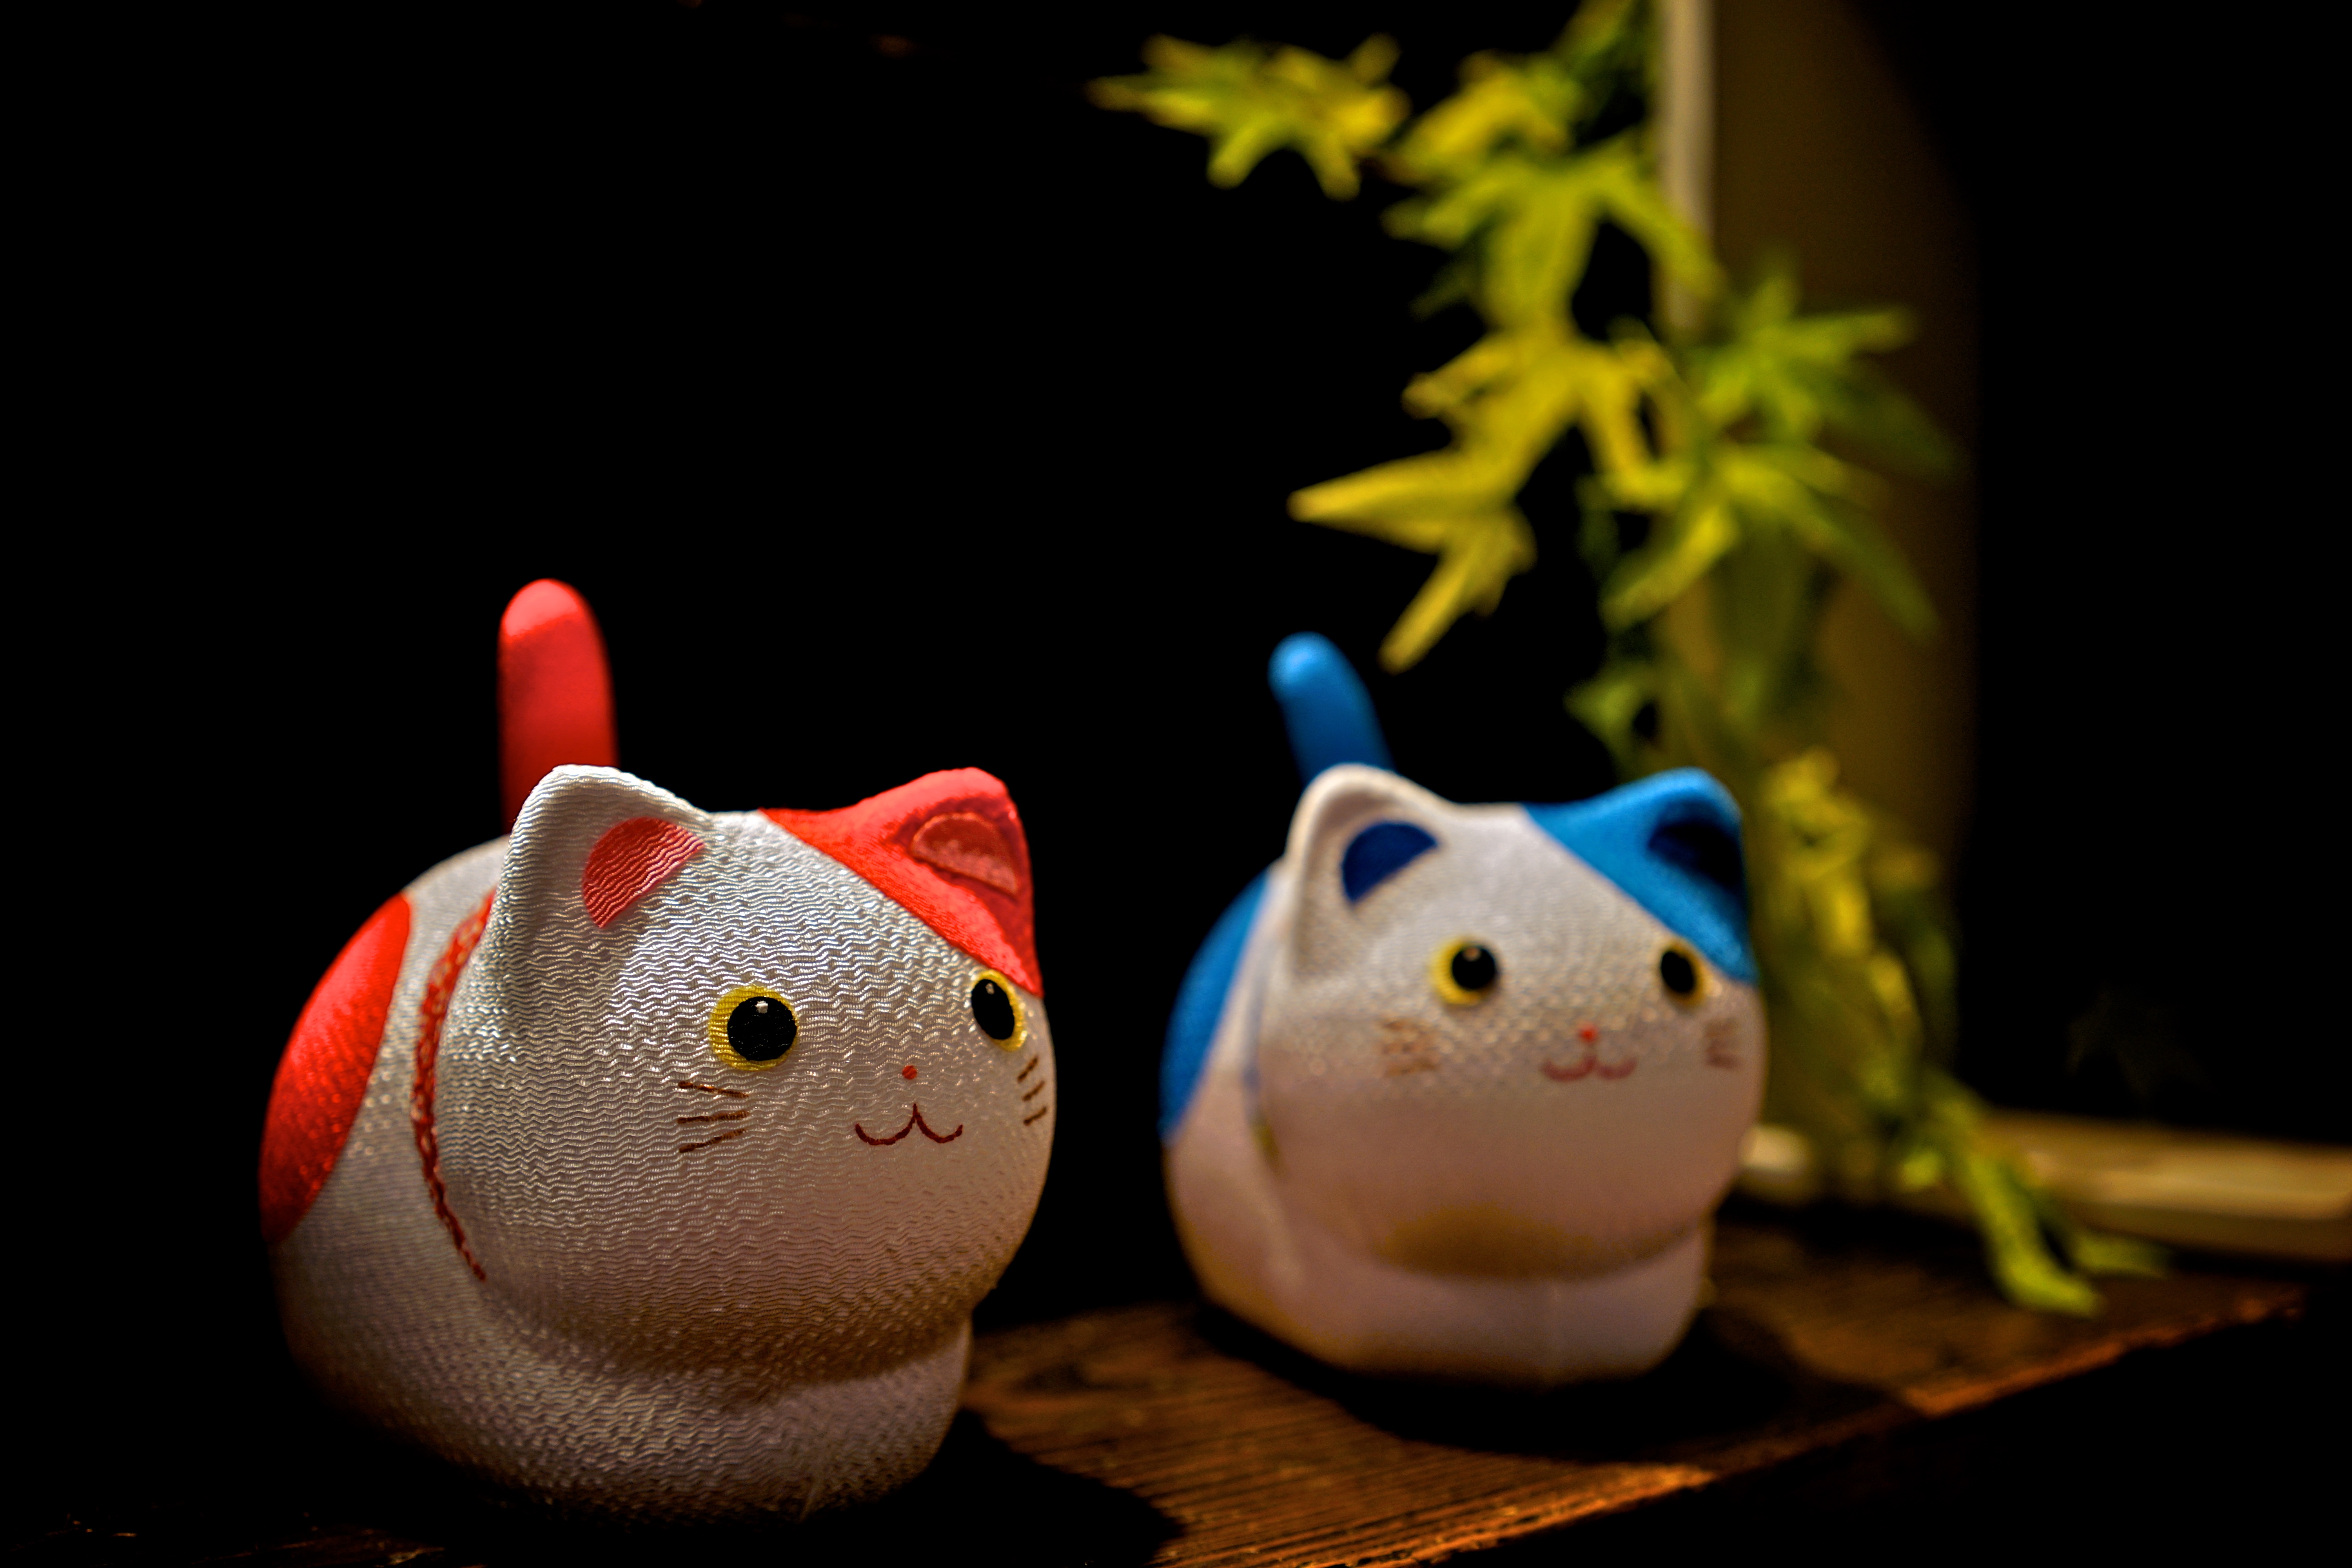
amphibian, japan, toy, cats, stairs, sony, kitties, goldfish, redandblue, ilce7m2, kawagoe, koedo, stuffedtoys, cutecats, souvenirshop, fe35f28z, macro photography, stuffed toy